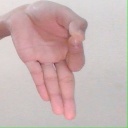
अक्षर: ज्ञ